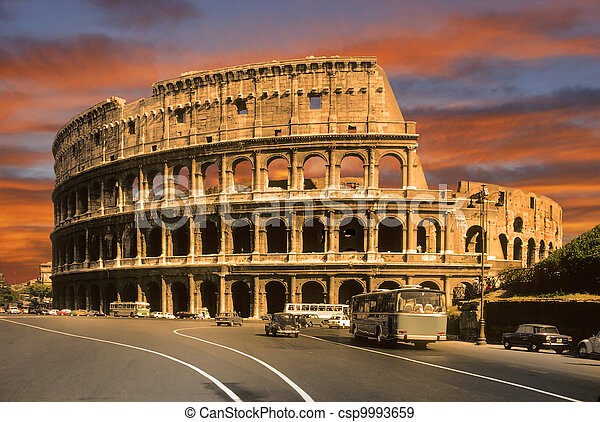
Landmark: Roman Colosseum